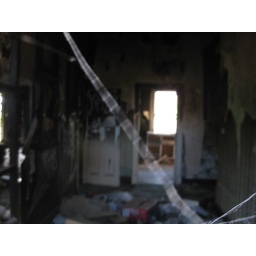
Shot through a very high window by balancing on a rock and standing on tip toes - hence the blurriness.